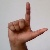
The image shows a hand gesture representing the letter 'L' in Indian Sign Language.